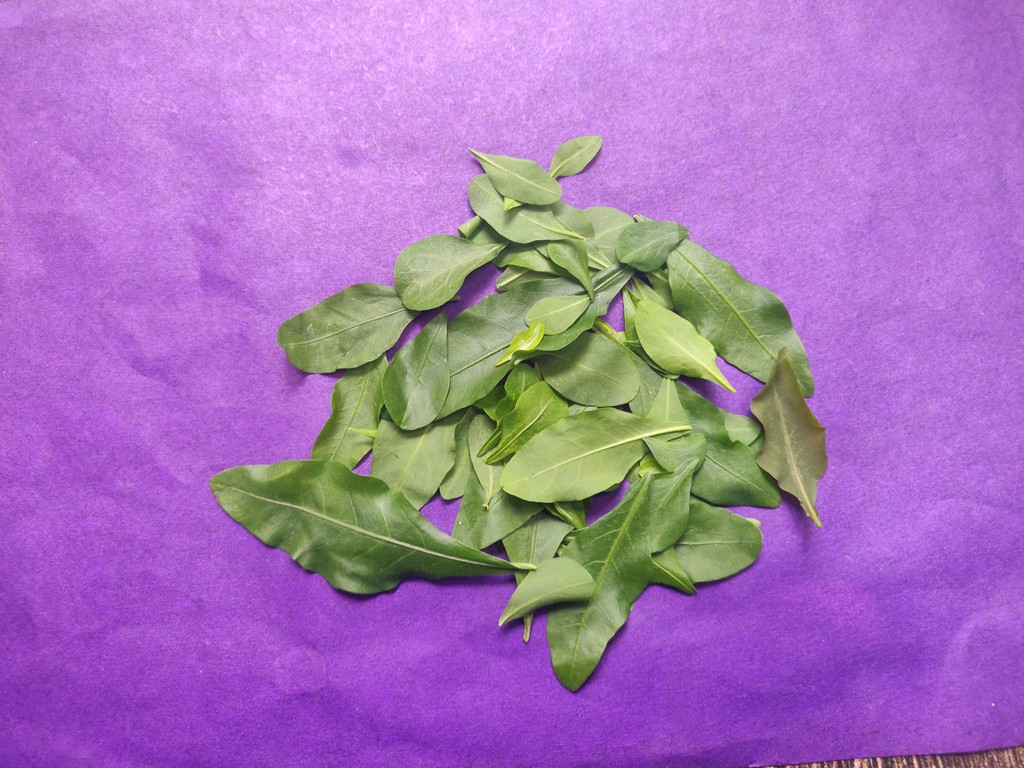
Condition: Healthy
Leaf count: multiple
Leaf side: unknown